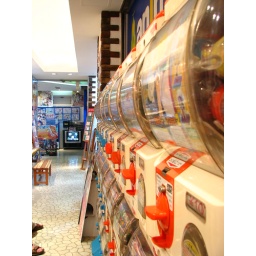
Rows upon rows of 100yen ball machines. perfect for accumulating tons of cheap plastic toys!